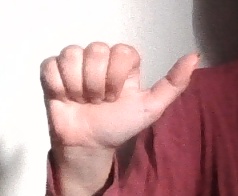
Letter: dhad